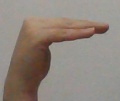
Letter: haa